College All-Star Bowl

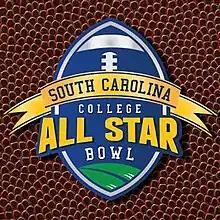
Logo of the 2013 game

Former Clemson head coach Danny Ford coached Upstate and the Nationals, while former South Carolina State coach Willie Jeffries coached Low Country and the Americans.